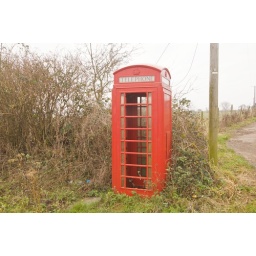
Old style phone box on an old pathway near Filey golf course. It works too!!